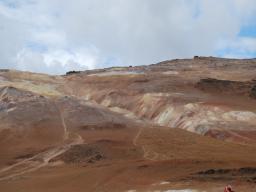
Label: Background_without_leaves